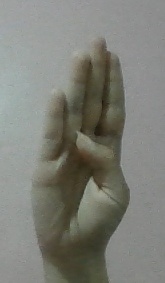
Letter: kaaf